Jeanne Achterberg

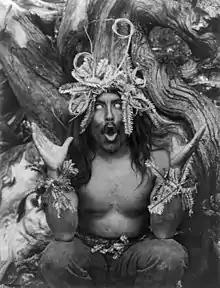
Hamatsa shaman after having spent several days in the woods as part of an initiation ritual.

Achterberg subsequently researched the similarities and differences between the potential use of imagery as an intervention adjuvant to contemporary medicine, and its use in ancient indigenous healing rituals, particularly those she identified as part of a shamanic tradition, which she described in her book Imagery in Healing.